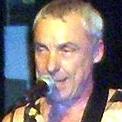
Age: 51